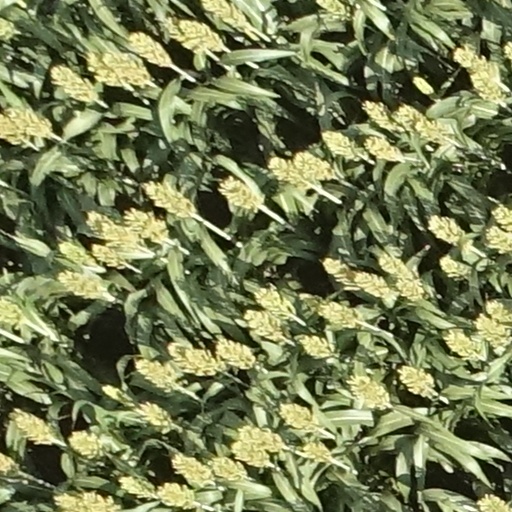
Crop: sorghum